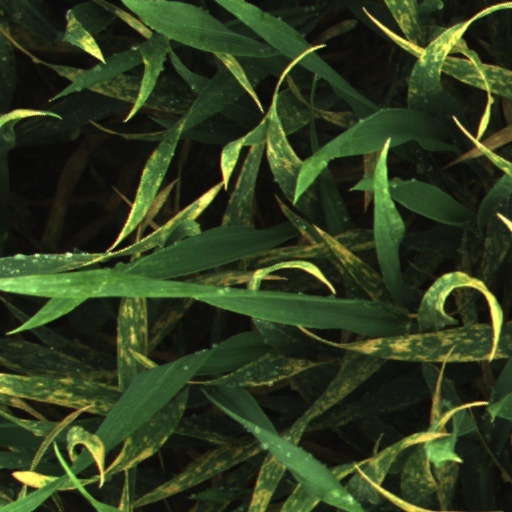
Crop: wheat